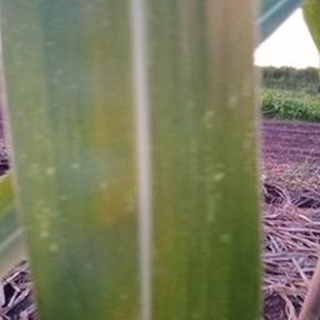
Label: sugarcane_yellow_leaf_disease